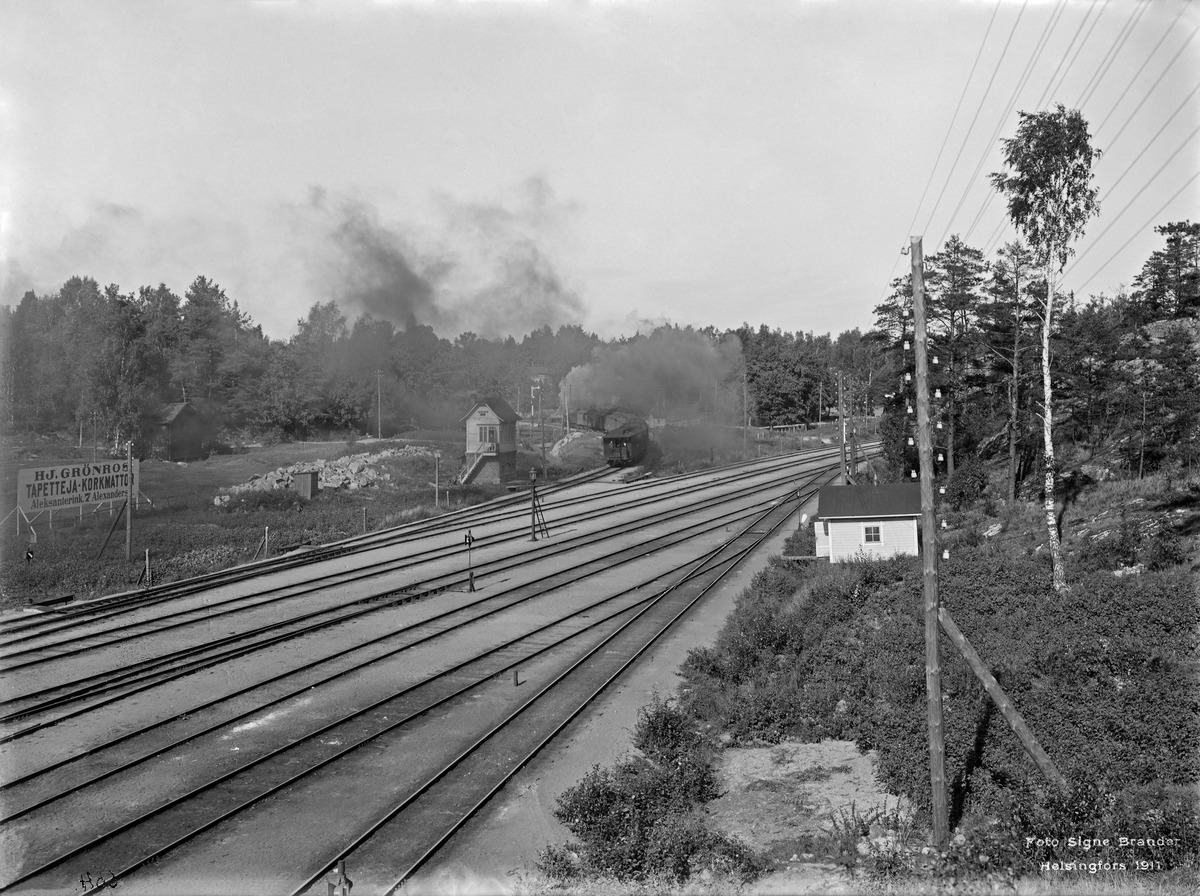
Päärata ja rantarata erkanevat Pasilassa
sisällön kuvaus: Päärata ja rantarata erkanevat Pasilassa.  Kuvattu luoteeseen päin. mustavalkoinen
Kuvaaja: Brander, Signe, valokuvaaja
Ajankohta: kuvausaika 1911
Paikka: Suomi, Uusimaa, Helsinki, Keski-Pasila Helsinki
Aiheet: rautatiet, rakentamattomat alueet, metsät